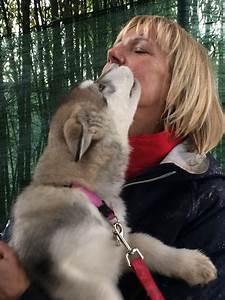
dog